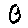
Label: 0